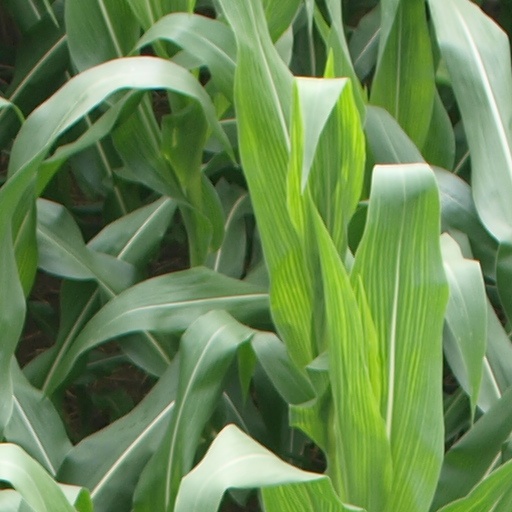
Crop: maize; corn